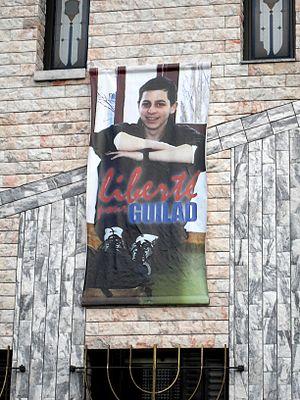
Créteil synagogue Liberté pour Guilad détail